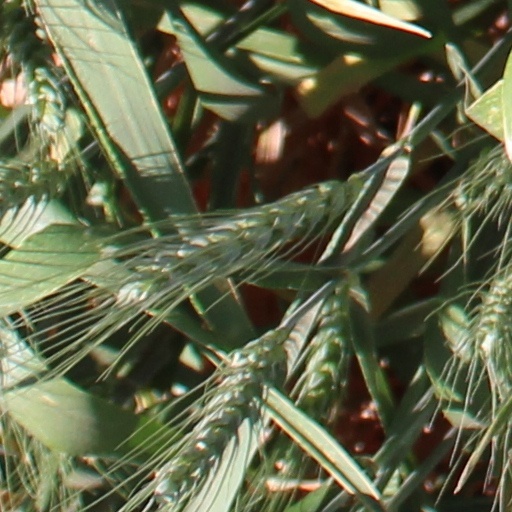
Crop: wheat